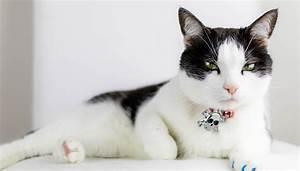
cat